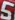
Number: 5